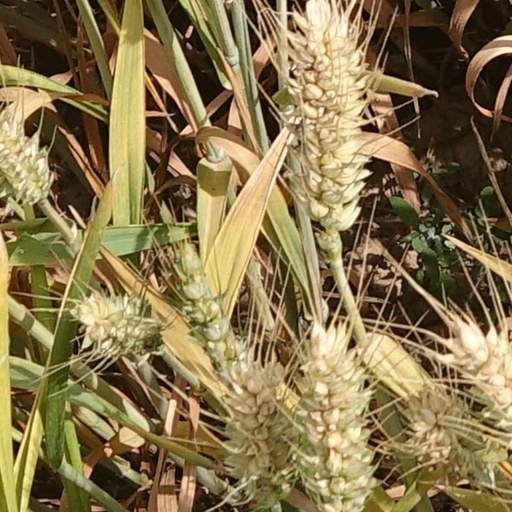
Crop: wheat